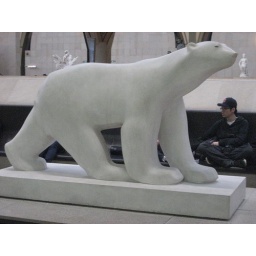
a bear statue, and not a coke bottle in sight :P